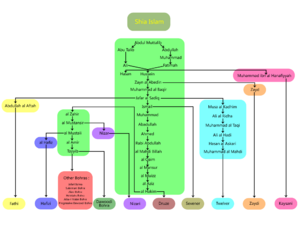
L'ismaélisme, ou ismâ`îlisme est un courant chiite qui apparaît au VIIIᵉ siècle. Ses membres sont appelés ismaéliens, ismâ`îliens. Son nom provient du septième imam du chiisme, Ismaïl ben Jafar. L’ismaélisme n'est pas spécifiquement persan, ni arabe, ni indien ; il a une longue histoire, complexe et, loin d'être unifié, il se subdivise en plusieurs rameaux.